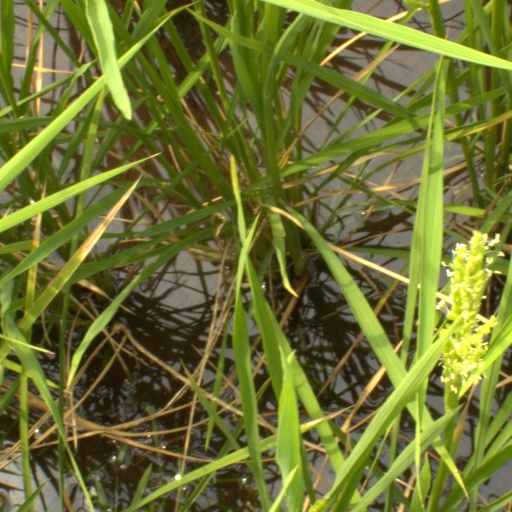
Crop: rice